Crimson Shroud

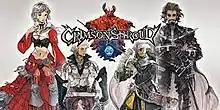

is a role-playing video game developed and published by Level-5, with assistance from Nex Entertainment. It was released for the Nintendo 3DS in 2012 as part of Level-5's Guild compilation series, with it being released separately on the Nintendo eShop.